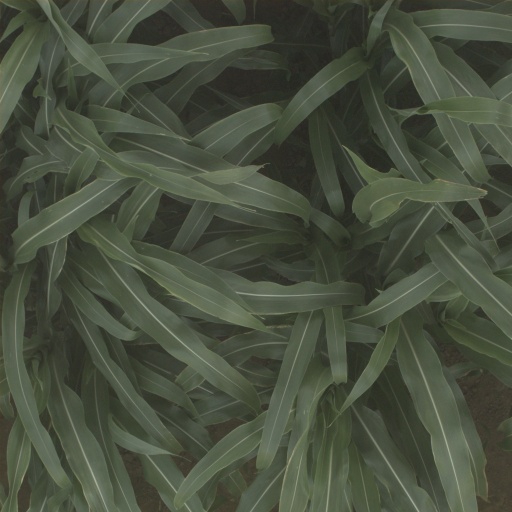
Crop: sorghum